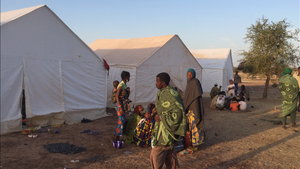
Au Burkina Faso, plus de 6.000 habitants de la région de Yirgou dans le centre-nord vivent désormais dans des camps de déplacés. A Barsalogho, à 65 km de Yirgou dans le Centre-Nord, une majorité de femmes et des enfants de l’ethnie peul sont les rescapés de la tuerie du 1er janvier qui a visé leur communauté lors de laquelle 49 personnes avaient été tuées. Des déplacés sur le site de Barsalogho au petit matin, au Burkina Faso, le 15 janvier 2019. (VOA/Lamine Traoré)
L'insurrection djihadiste au Burkina Faso est un conflit armé opposant à partir de 2015 le gouvernement burkinabé à des groupes salafistes djihadistes. Elle se déroule dans le cadre de la guerre du Sahel.